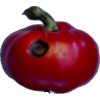
Label: red_pepper